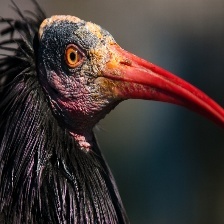
Species: BALD IBIS
Scientific name: GERONTICUS EREMITA